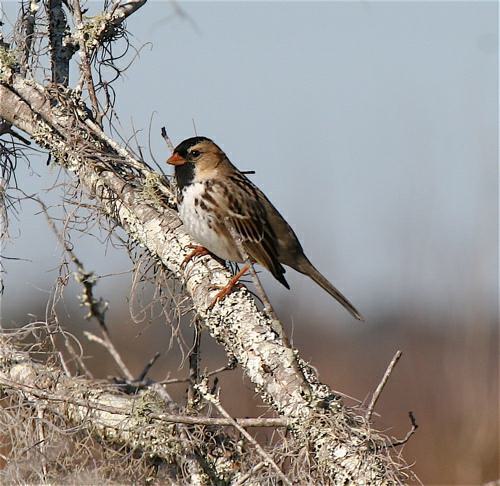
A photo of a harris sparrow